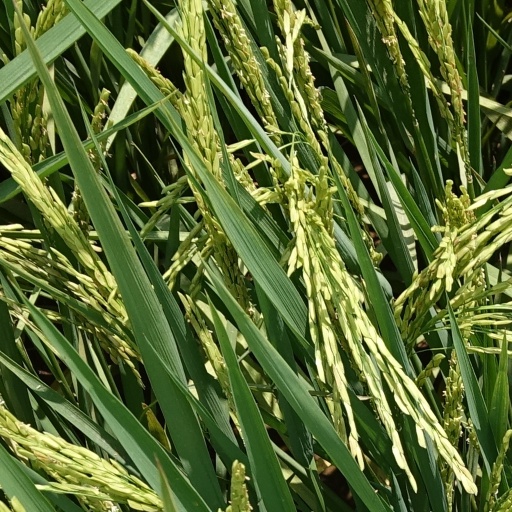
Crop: rice